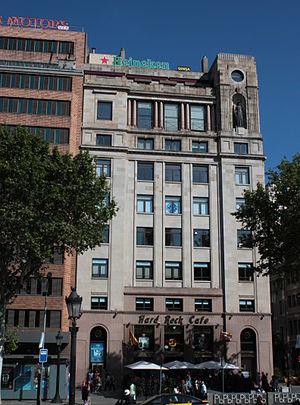
Façade du Hard Rock Café, plaça de Catalunya, Sp-Barcelone.
Hard Rock Cafe est une chaîne de restauration fondée en 1971 par Isaac Tigrett et Peter Morton. Le premier Hard Rock Cafe ouvre près de Hyde Park Corner, à Londres dans un centre de vente de Rolls-Royce où, en 1979, les murs commencent à se couvrir de messages éphémères de rock 'n' roll.